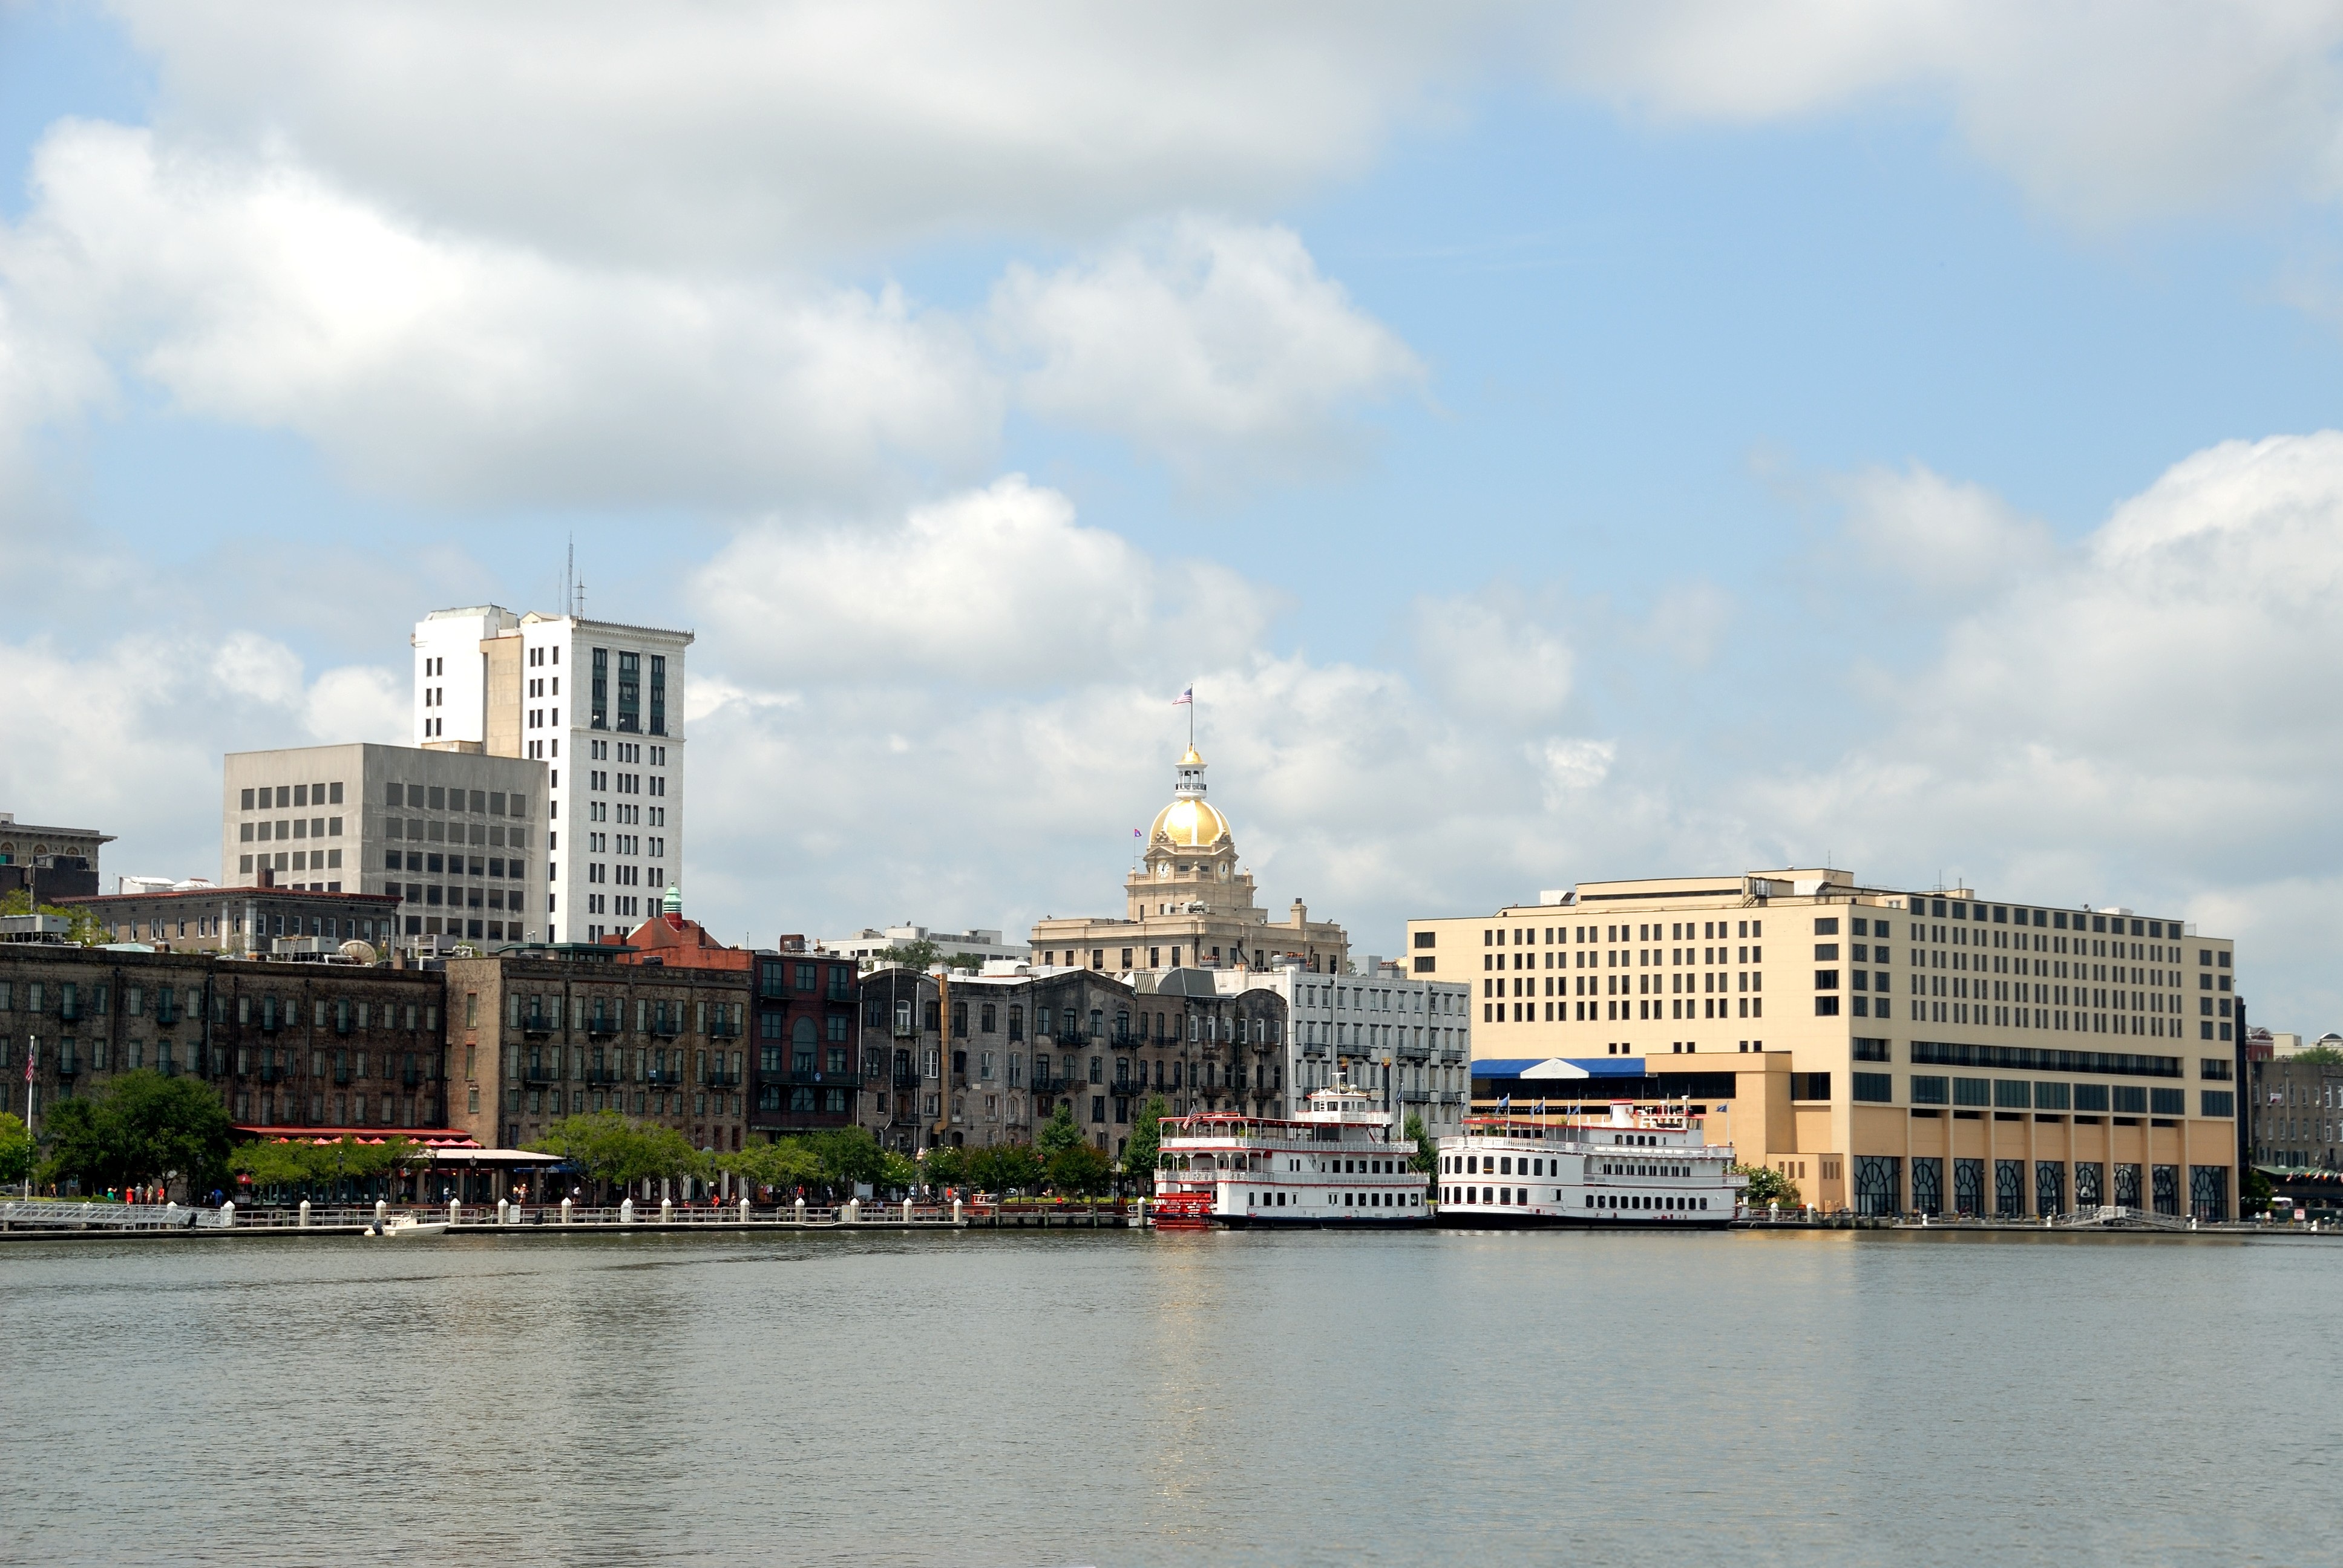
dock, architecture, skyline, street, town, city, skyscraper, urban, river, cityscape, panorama, downtown, travel, reflection, vehicle, scenic, scenery, usa, america, landmark, harbor, historic, tourism, waterway, tower block, southern, south, district, place, savannah, georgia, scene, famous, historical, riverfront, urban area, geographical feature, human settlement